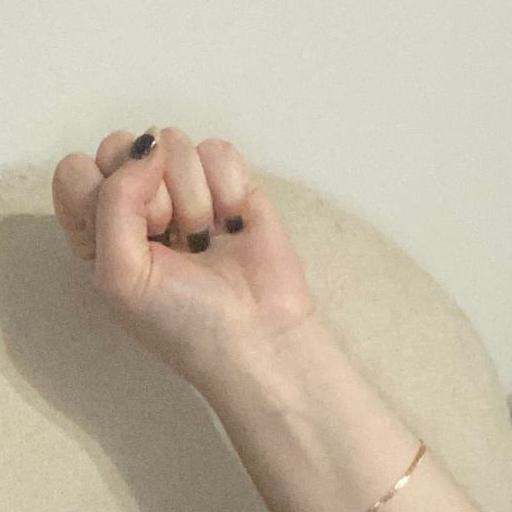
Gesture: fist